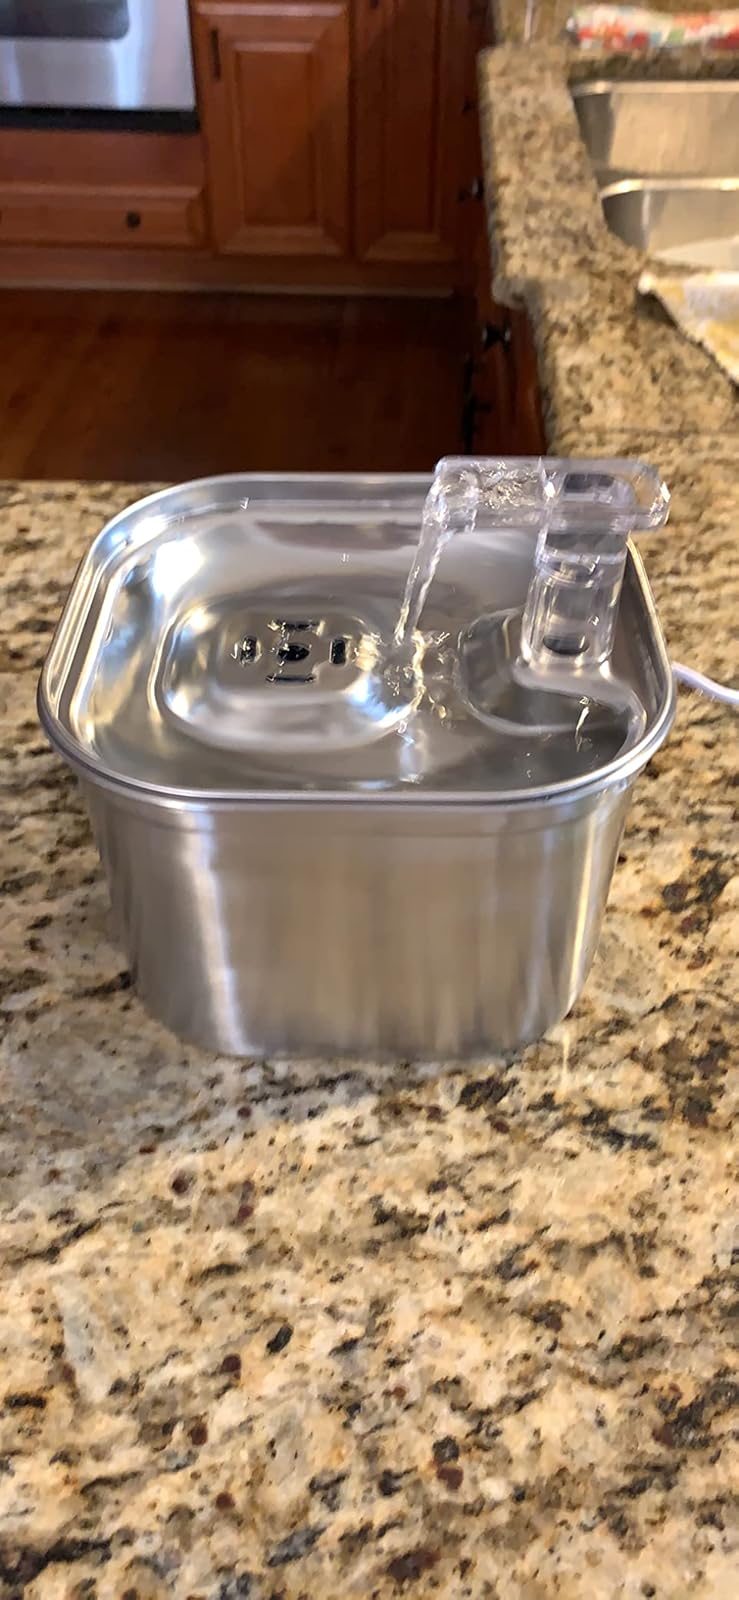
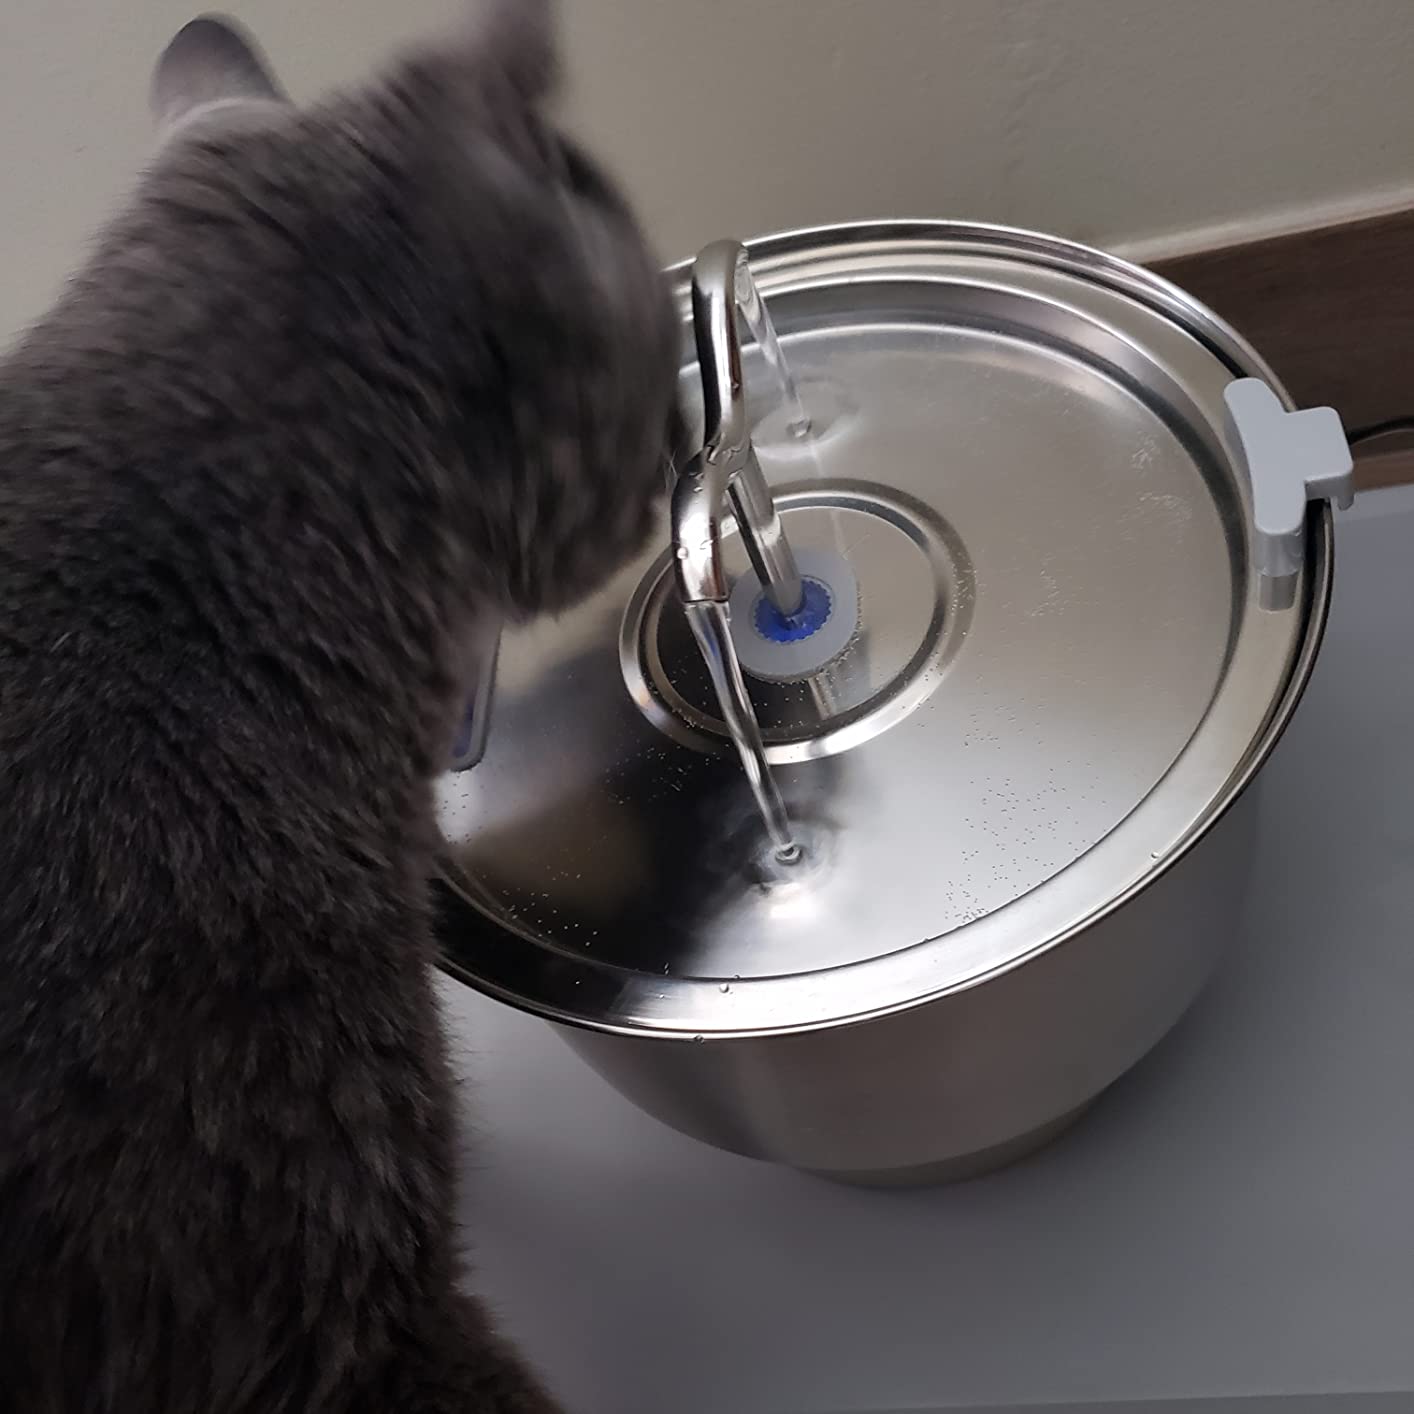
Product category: items_bowl
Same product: no